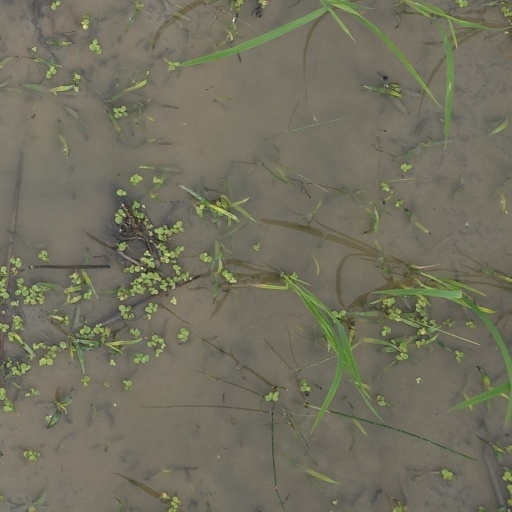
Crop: rice